Davao Oriental

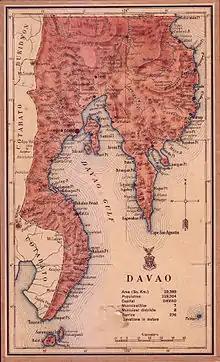
Davao province in 1918 encompassing the current provinces of Davao Region

In 1903, the colonial American government created the Moro Province comprising several districts, one of which was Davao. The Moro province was converted in 1914 into the Department of Mindanao and Sulu, and its component districts were made into independent provinces.